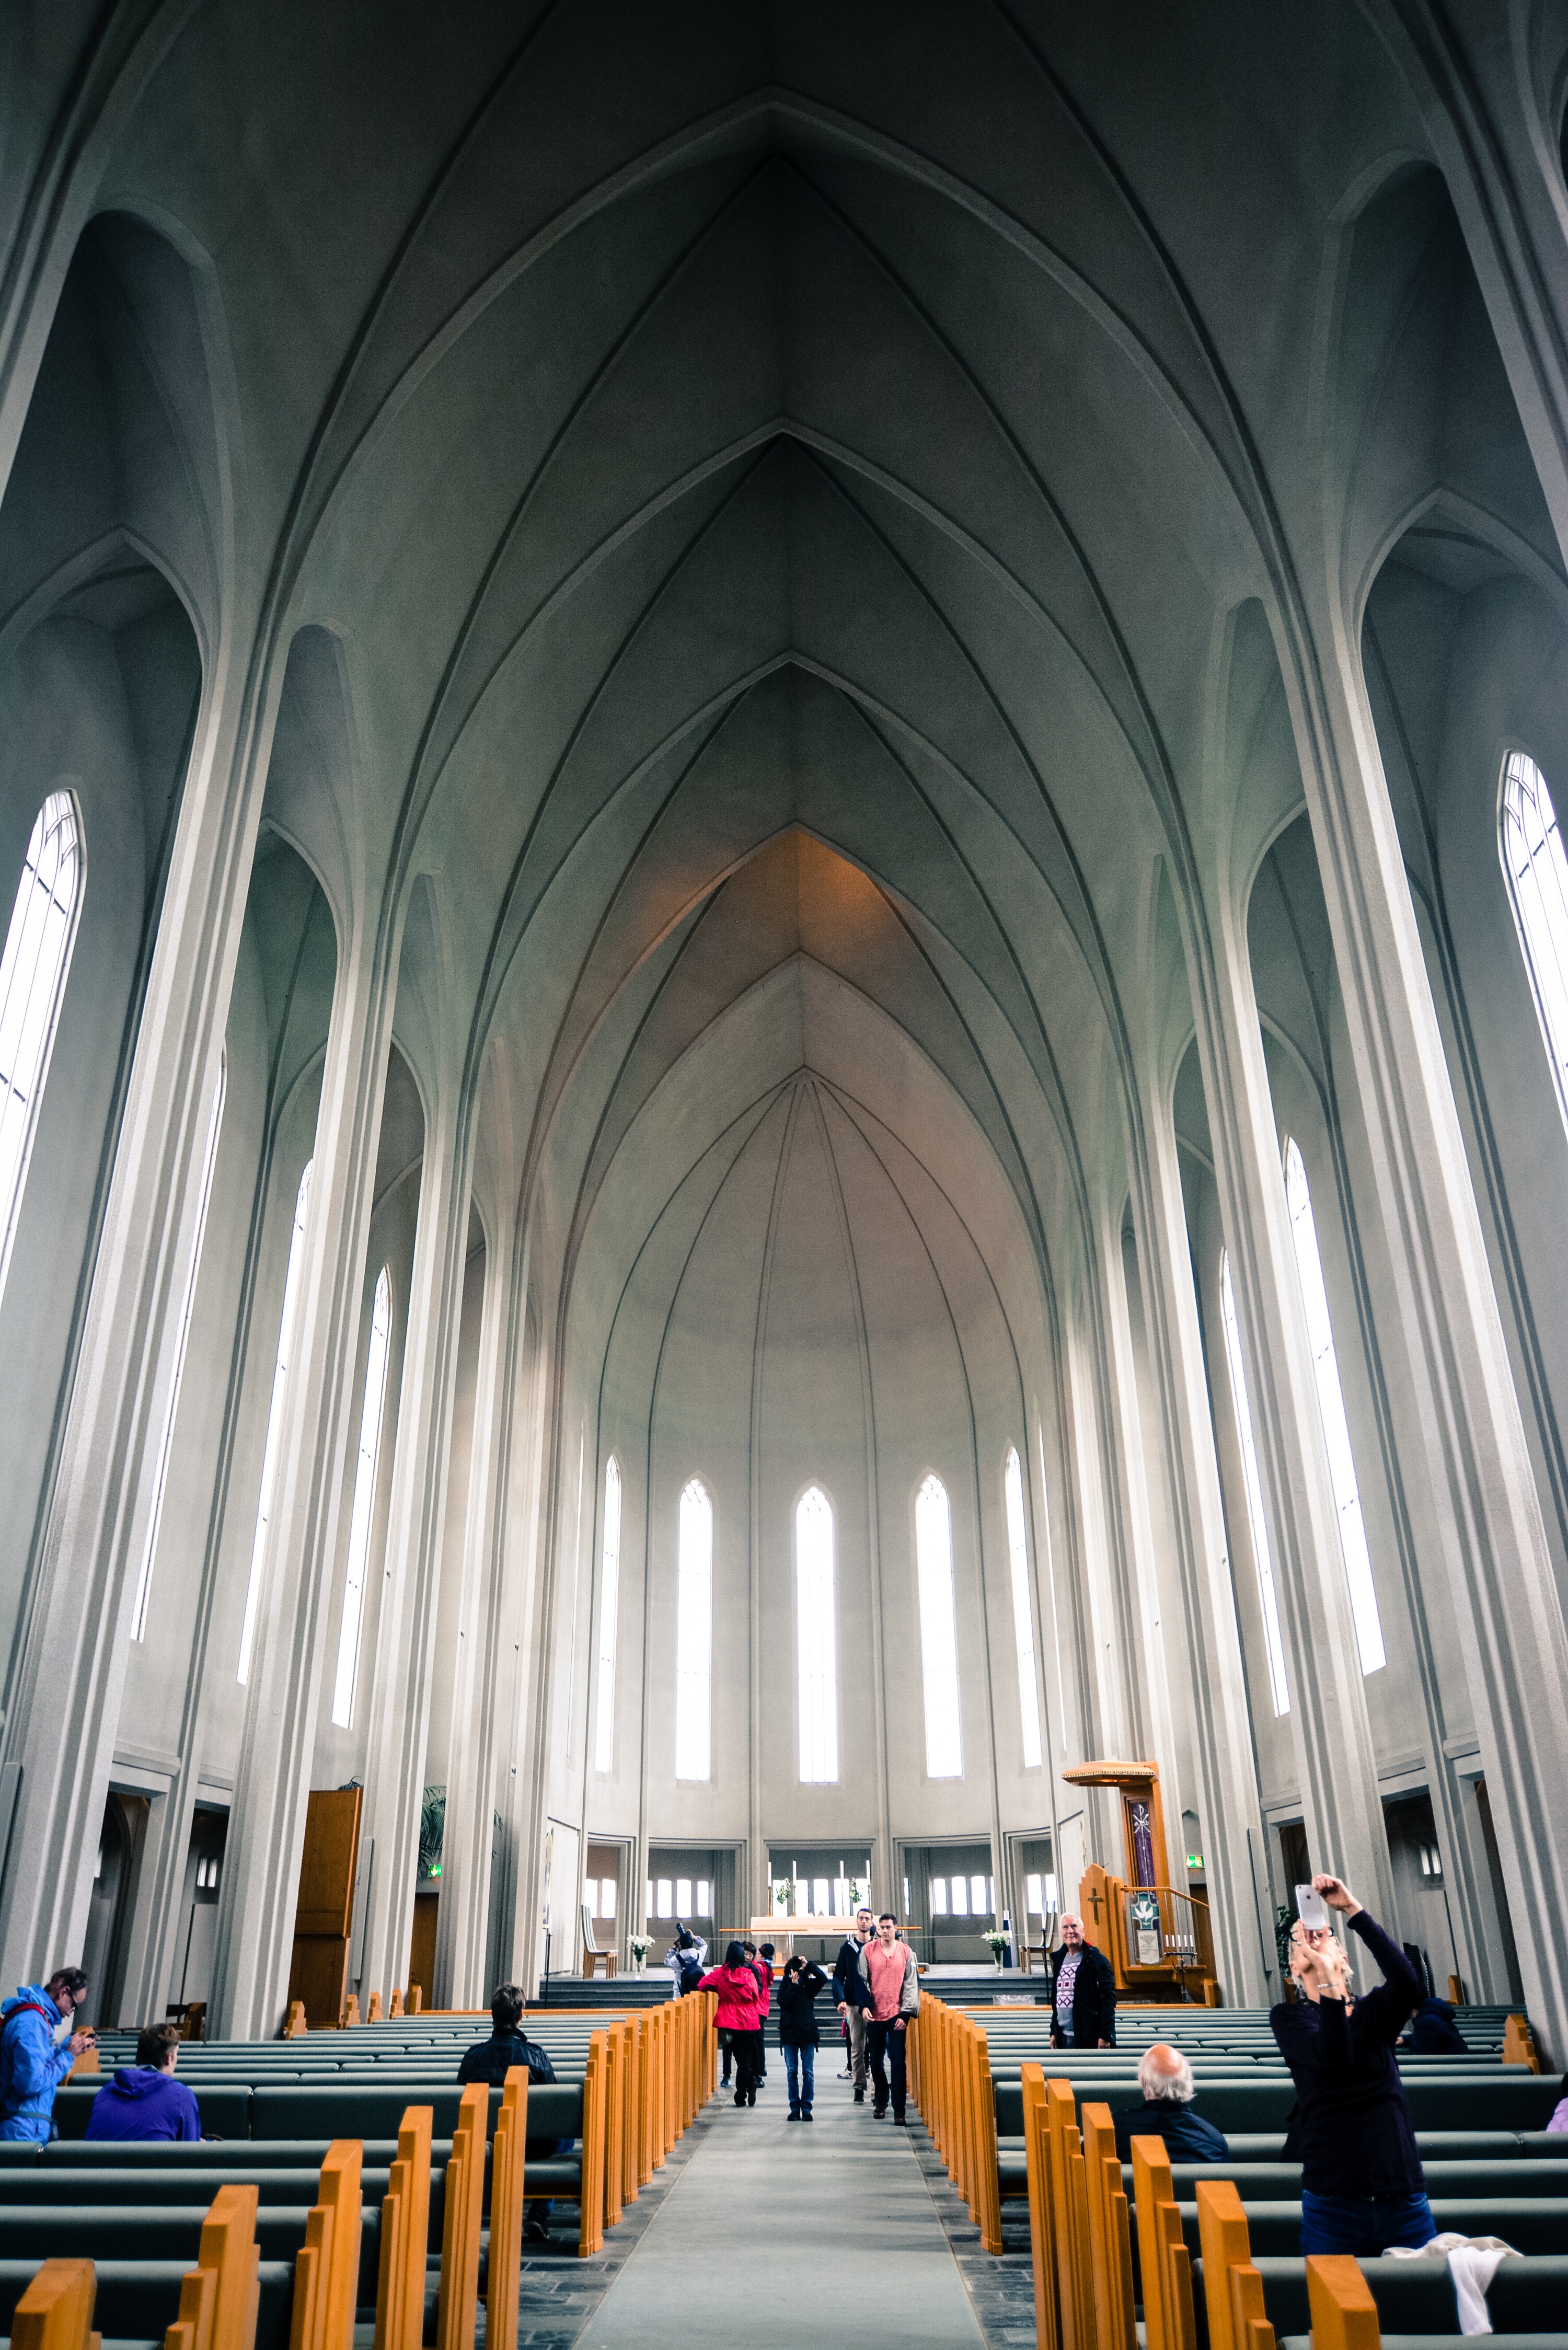
architecture, auditorium, building, arch, church, cathedral, chapel, place of worship, aisle, symmetry